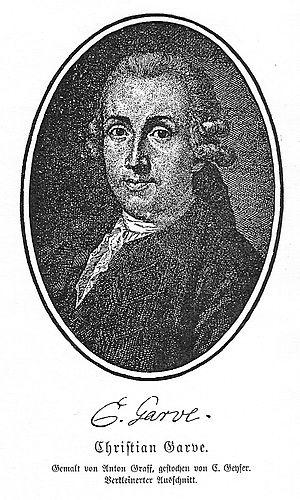
Christian Garve, né le 7 janvier 1712 à Breslau où il est mort le 1ᵉʳ décembre 1798, est un philosophe allemand.